Halifax, West Yorkshire

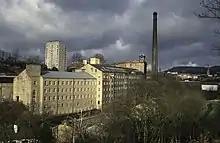
Shaw Lodge Textile Mills

Halifax is not mentioned in the "Domesday Book", and evidence of the early settlement is unclear. By the 12th century the township had become the religious centre of the vast parish of Halifax, which extended from Brighouse in the east to Heptonstall in the west. Halifax Minster, parts of which date from the 12th century is dedicated to St John the Baptist. The minster's first organist, in 1766, was William Herschel, who discovered the planet Uranus. The coat of arms of Halifax include the chequers from the original coat of arms of the Earls Warenne, who held the town during Norman times.